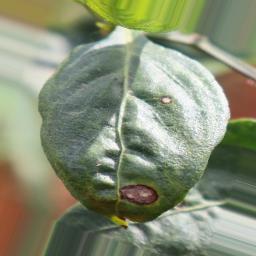
Label: cercospora